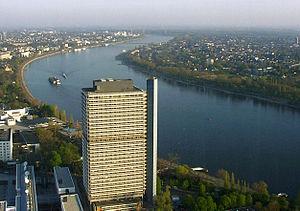
La Région métropolitaine Cologne-Bonn, est une des onze régions métropolitaines d'Allemagne. Elle est située dans la région de la Rhénanie-du-Nord-Westphalie.